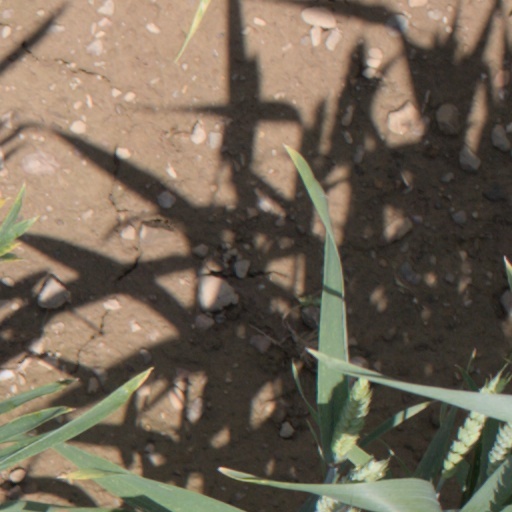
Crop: wheat